Captaincy General of Santo Domingo

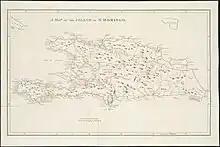
Map of Santo Domingo in the 1700s.

Dominican privateers had already been active in the Guerra del Asiento decades prior, and they sharply reduced the amount of enemy trade operating in West Indian waters. The prizes they took were carried back to Santo Domingo, where their cargoes were sold to the colony's inhabitants or to foreign merchants doing business there. During this period, Spanish privateers from Santo Domingo sailed into enemy ports looking for ships to plunder, thus disrupting commerce between Spain's enemies in the Atlantic. As a result of these developments, Spanish privateers frequently sailed back into Santo Domingo with their holds filled with captured plunder which were sold in Hispaniola's ports, with profits accruing to individual sea raiders. The revenue acquired in these acts of piracy was invested in the economic expansion of the colony and led to repopulation from Europe. The enslaved population of the colony also rose dramatically, as numerous captive Africans were taken from enemy slave ships in West Indian waters. The author of "Idea del valor de la Isla Española" emphasized the activities of Dominican privateer Lorenzo Daniel (also known as Lorencín Daniel), and noted that in his career as a privateer, Daniel captured more than 60 enemy ships, including "those used for trade as well as war”.